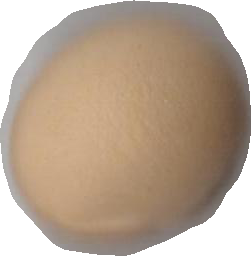
Variety: Dega